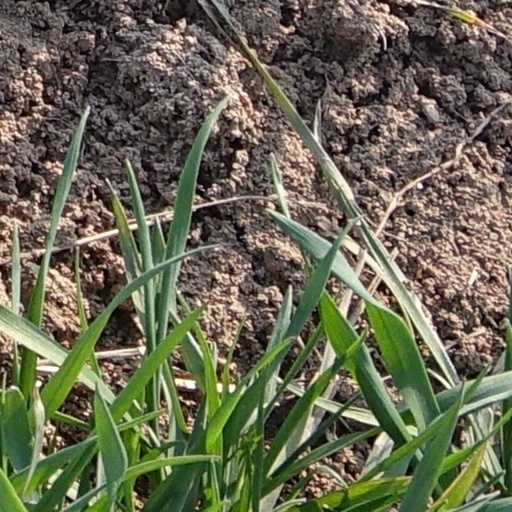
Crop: wheat